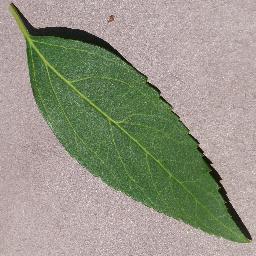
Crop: cherry
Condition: (including_sour)_healthy